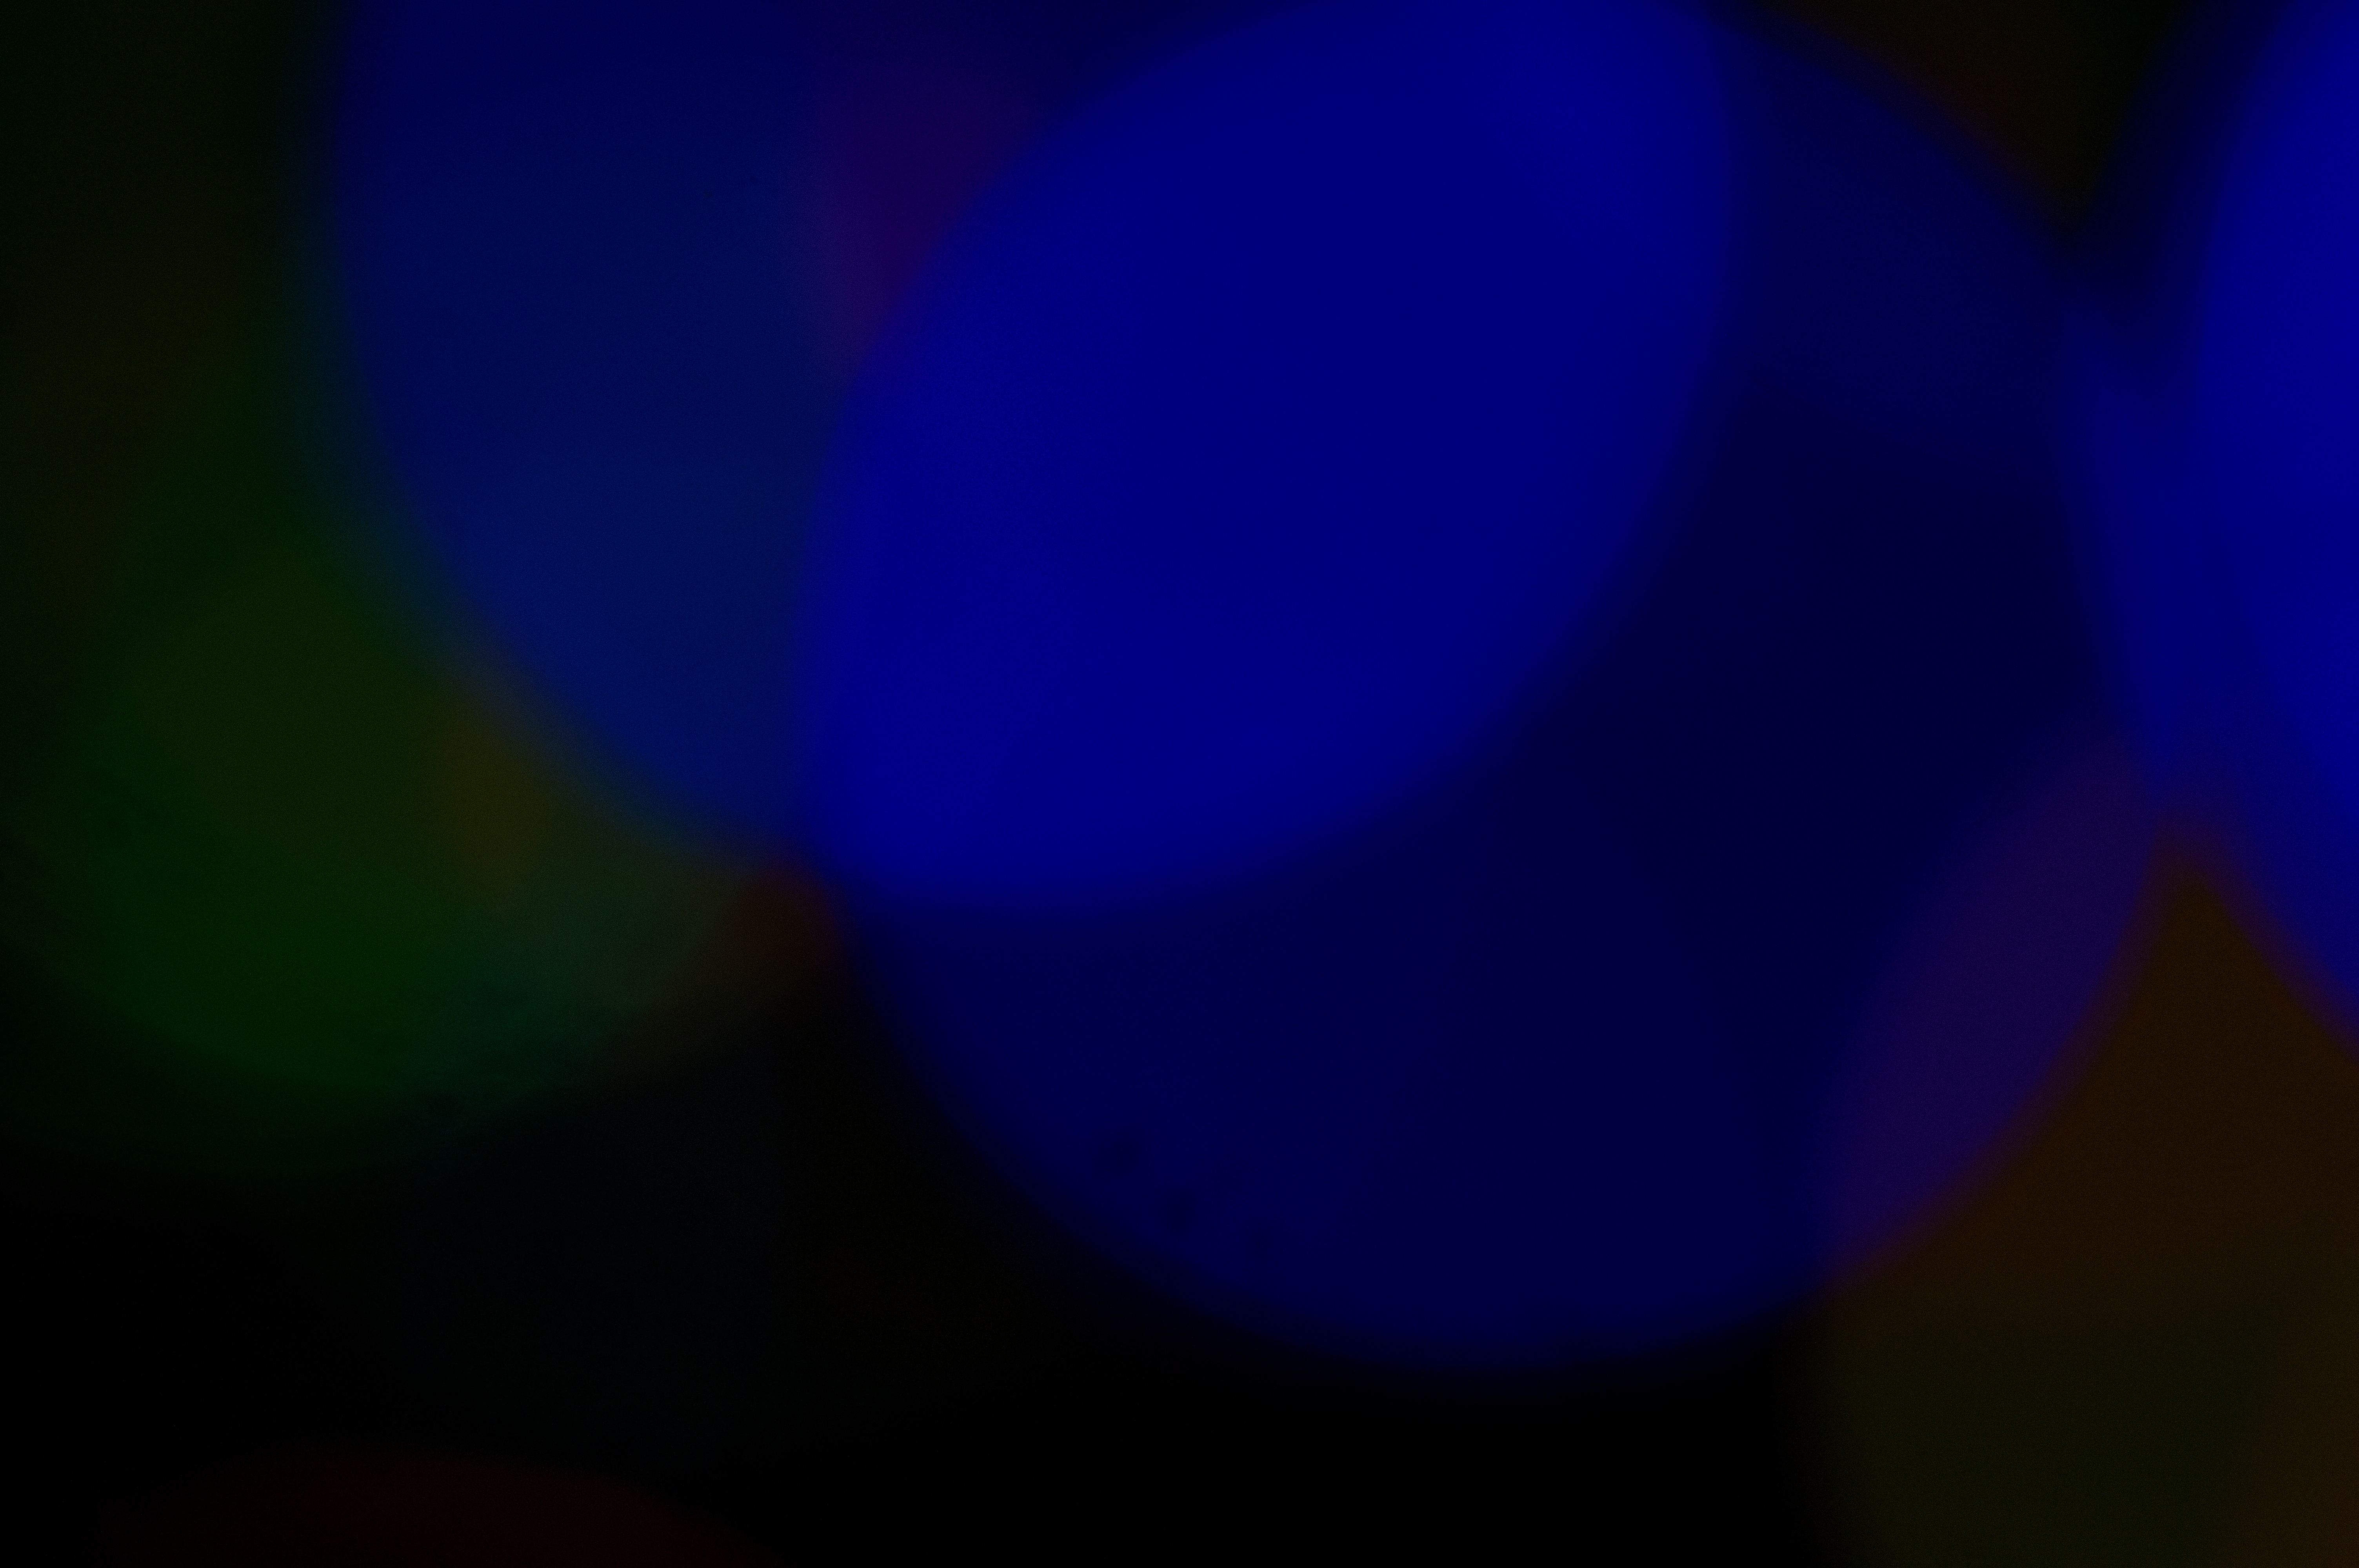
light, atmosphere, color, blue, circle, lens flare, shape, macro photography, atmosphere of earth, computer wallpaper